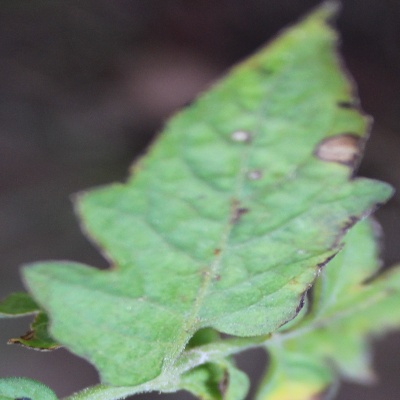
Crop: Tomato
Condition: leaf blight